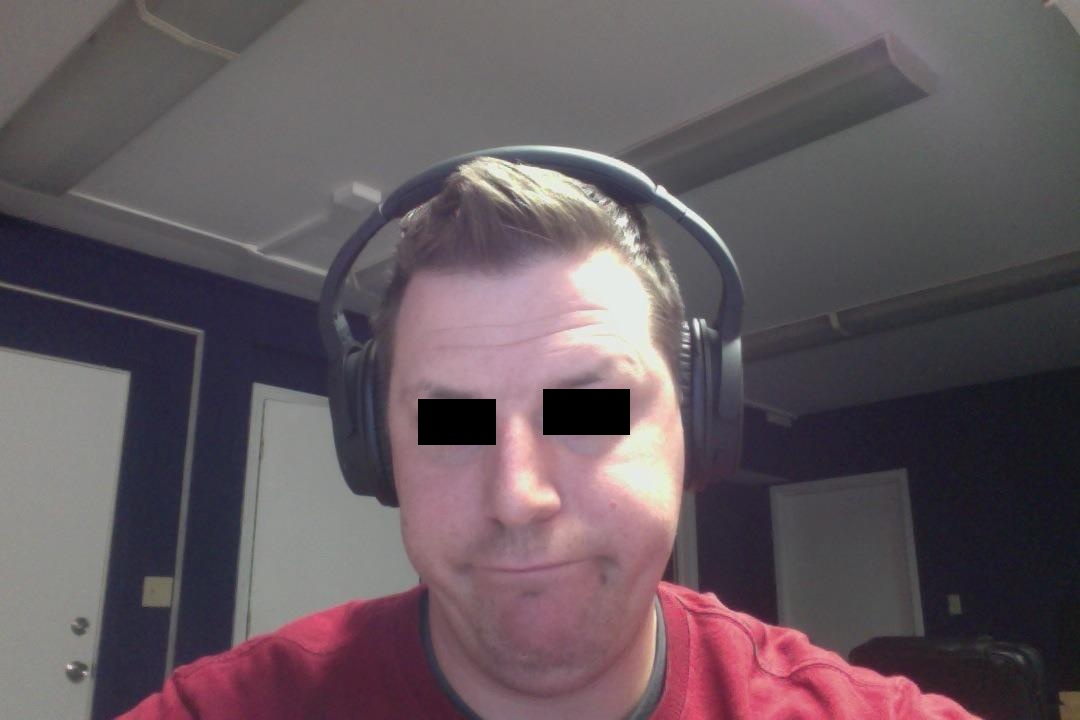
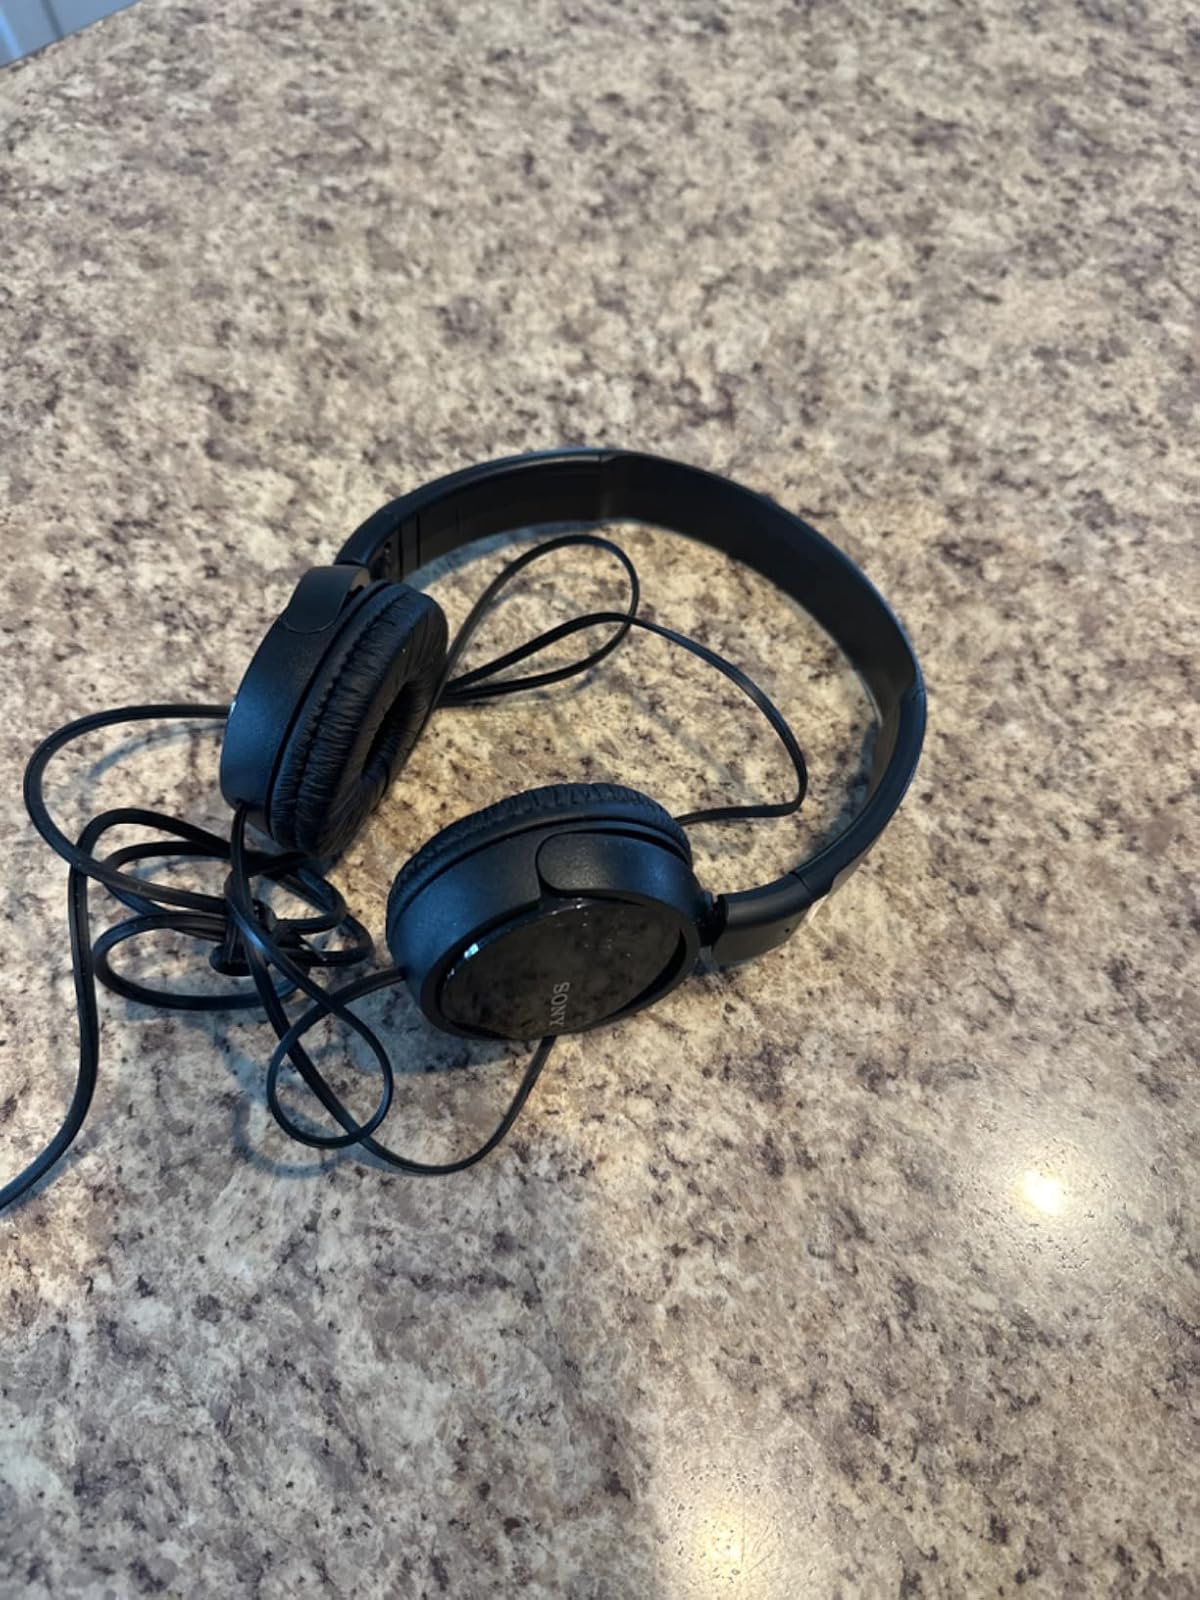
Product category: headphones
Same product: no